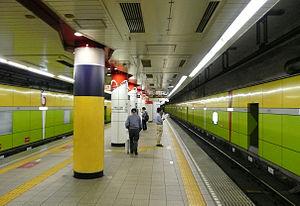
Naka-Okachimachi est une station du métro de Tokyo sur la ligne Hibiya dans l'arrondissement de Taitō à Tokyo. Elle est exploitée par le Tokyo Metro.